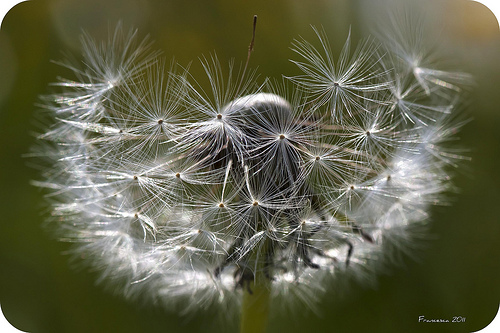
Flower: dandelion